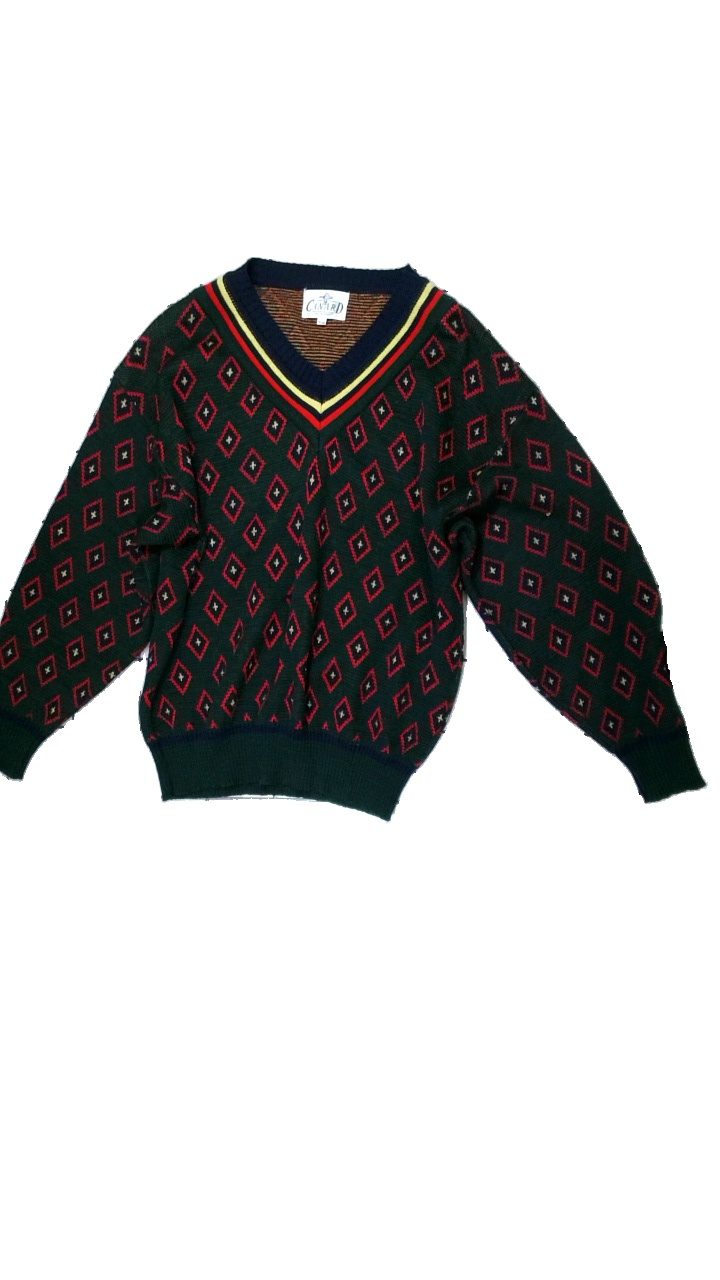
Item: Sweater (Men)
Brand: Canard
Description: Patterned knitted sweater
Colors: Green, Blue, Yellow
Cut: Regular
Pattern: Other
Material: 100% Cotton
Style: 90s
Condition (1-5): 3
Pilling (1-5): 4
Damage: pulled thread
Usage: Reuse
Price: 150-250